Baldachin of Ribes

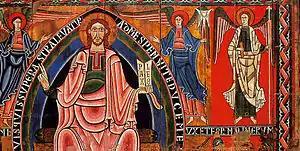
The painted wooden baldachin measures 3.5 × 80.5 × 157 cm

The baldachin of Ribes is a fragmentary altar-canopy in the Romanesque style now in the Episcopal Museum of Vic. It is the masterpiece of the so-called "Ripoll workshop" ("taller de Ripoll"). It dates to the second quarter of the twelfth century. The surviving fragment is only one fourth of the size of the original, which contained a central mandorla with the figure of Christ and four angels on each side.